Hydro-Québec

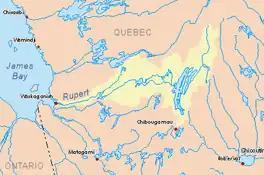
Map of the Eastmain watershed

Duplessis's conservative reign, now known as the Grande Noirceur, ended when he died in office in 1959. The subsequent election of the Quebec Liberal Party, led by Jean Lesage, marked the beginning of the Quiet Revolution, a period of reform and modernization. In 1962, the US government lent Quebec $300 million. The funds were used to acquire independent power companies. The new government gave Hydro-Québec an exclusive mandate to develop new sites. In 1963 the government authorized it to acquire private electricity distributors, including the Gatineau Power Company and the Shawinigan Water & Power Company Hydro-Québec achieved province-wide scope. All of the 46 rural coops accepted Hydro-Québec's 1963 buyout offer, except Saint-Jean-Baptiste-de-Rouville which still exists. In 1964, the Province of British Columbia provided the Province of Quebec with a $100 million loan. $60 million from that loan went to Hydro-Québec. The loan faced controversy in the Quebec legislature. Major projects during this period included: